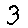
Label: 3